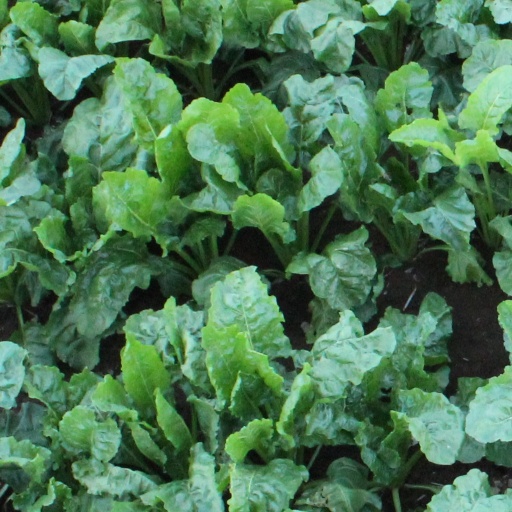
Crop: sugar beet